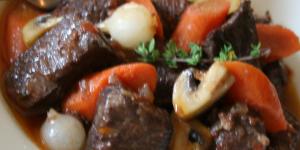
buey a la bourguinone